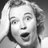
Emotion: surprise